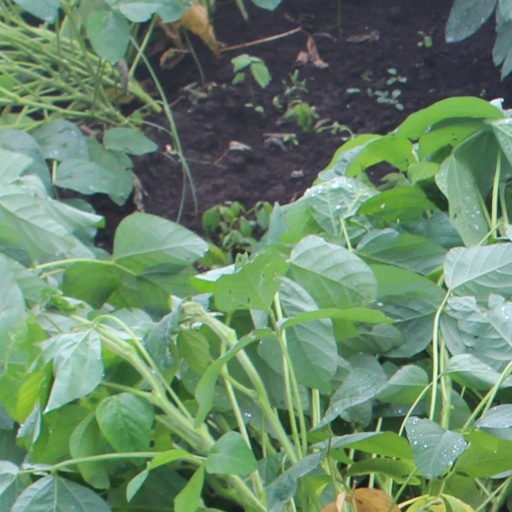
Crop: soybean